Cotabato City

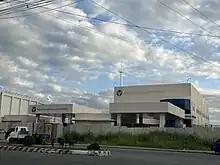
Bangko Sentral ng Pilipinas - Cotabato City Branch 2023

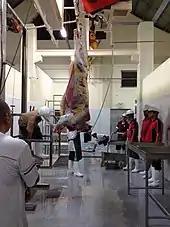
City "Double A" Standard Halal Slaughterhouse

Cotabato City serves as the commercial, industrial, financial, educational, healthcare, and regional center of the Bangsamoro Region and Central Mindanao. Situated strategically at the heart of Mindanao, the city boasts road links and public transport connectivity to all major cities on the island, including Davao, Cagayan de Oro, Zamboanga City, Dipolog, and General Santos.